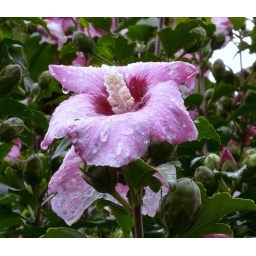
Liked the way I captured the water drops off of this very pretty flower in the Butchart Gardens, Victoria B.C